Sir Charles Swann, 1st Baronet

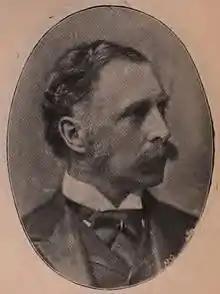
Charles Swann c1895

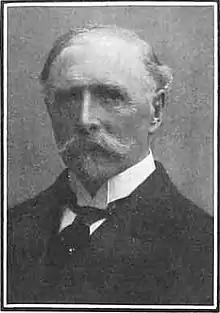
Sir Charles Swann c1910

Sir Charles Ernest Swann, 1st Baronet, (25 January 1844 – 13 July 1929) was a British businessman and Liberal Party politician.